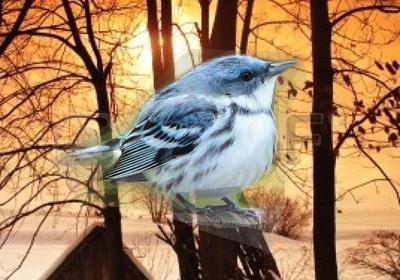
Bird species: Cerulean_Warbler
Bird type: landbird
Background: land